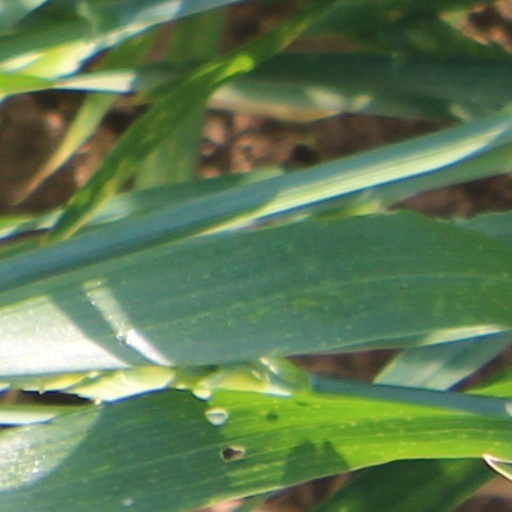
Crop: wheat